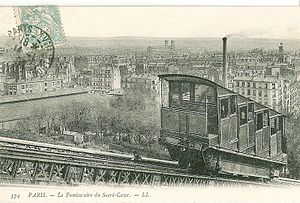
Funiculaire de Montmartre
Den oprindelige vanddrevne kabelbane. (Gammelt postkort)
Funiculaire de Montmartre er en fuldautomatisk drevet kabelbane beliggende på Montmartre, Paris, Frankrig. Kabelbanen drives af Paris' Metroselskab og anvender samme type billetter. Banen åbnede den 13. juli 1900 og er totalt ombygget i 1935 og igen i 1991.